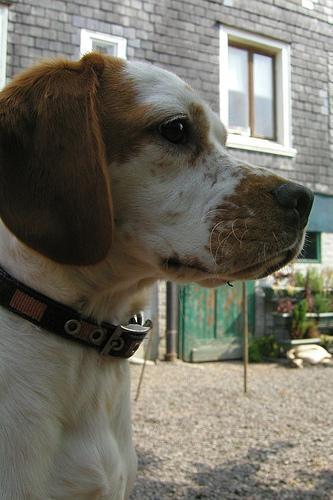
beagle